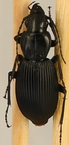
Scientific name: Pterostichus lachrymosus
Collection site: Mountain Lake Biological Station NEON (MLBS), plot MLBS_001